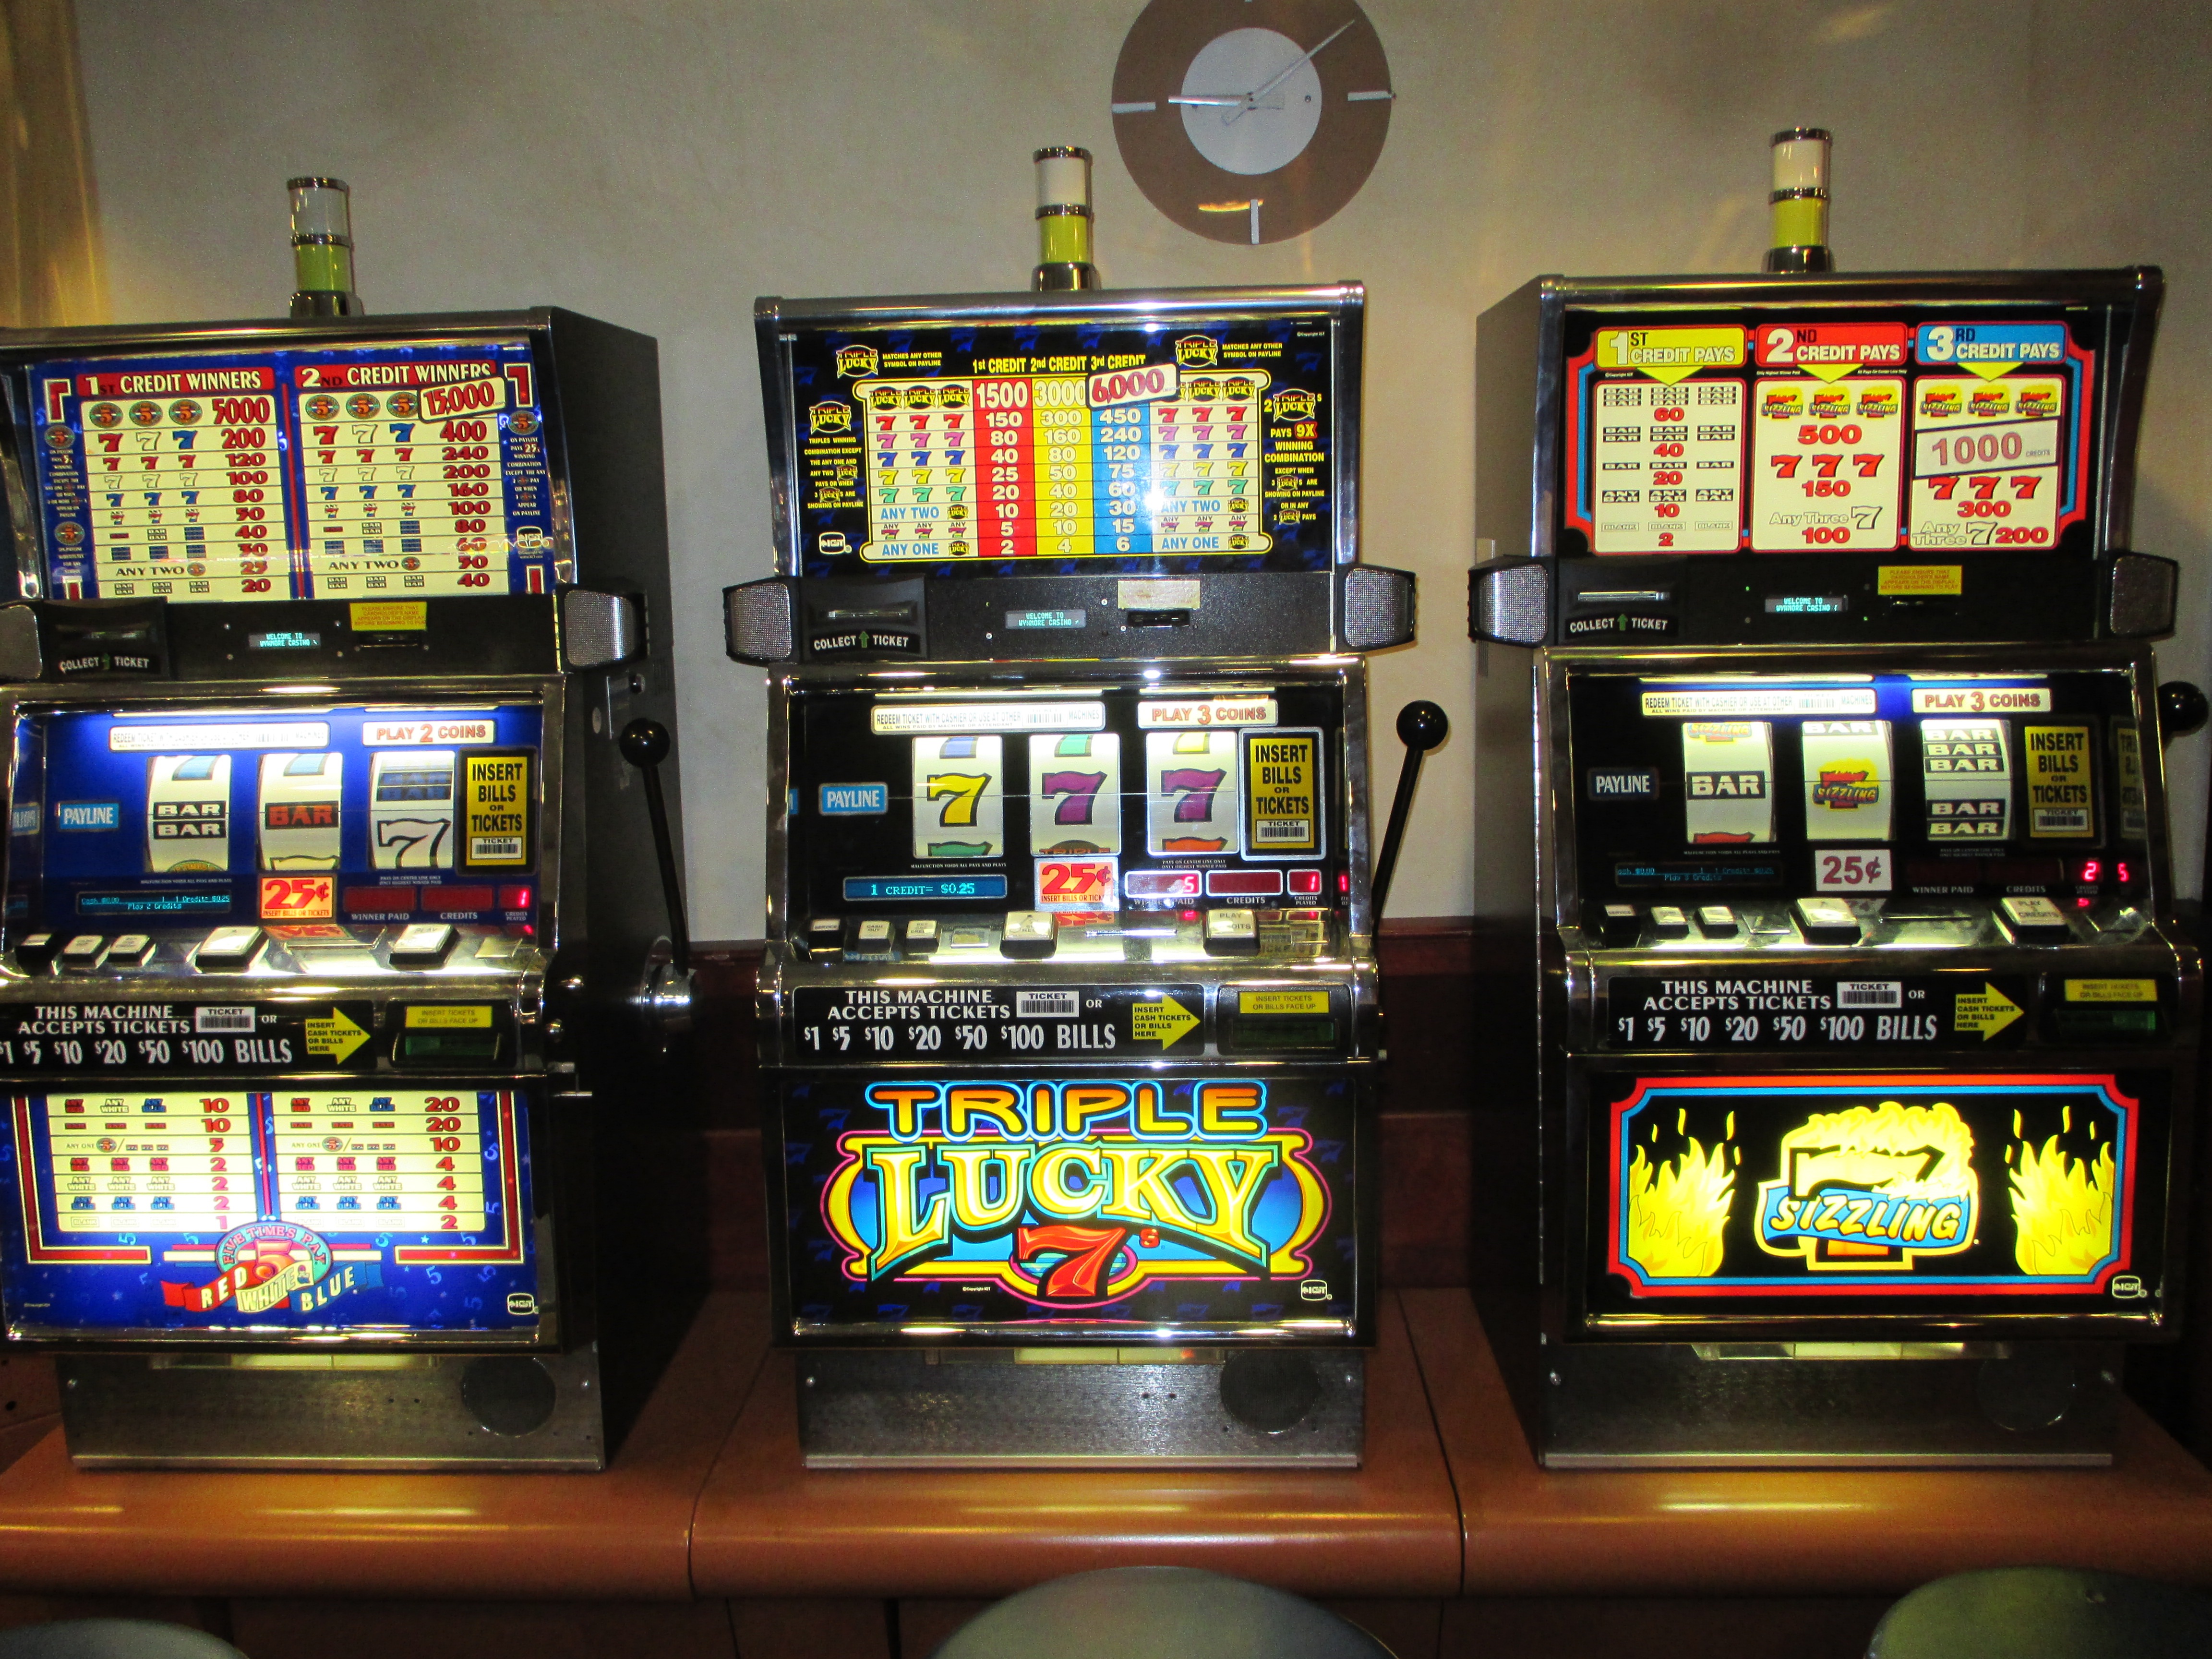
building, machine, slot machine, casino, gambling, jackpot, slot machines